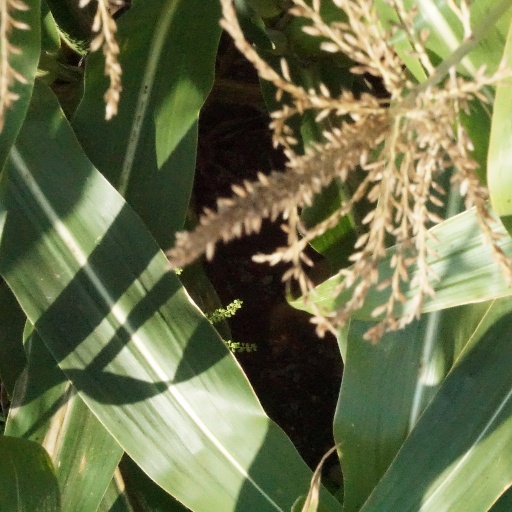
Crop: maize; corn